The Man Who Shot Liberty Valance

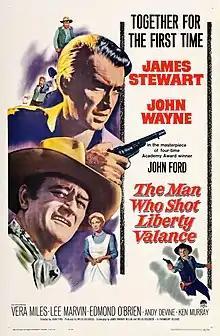
Theatrical release poster

The Man Who Shot Liberty Valance is a 1962 black and white American Western film directed by John Ford and starring John Wayne and James Stewart in their first film together. The screenplay by James Warner Bellah and Willis Goldbeck was adapted from a 1953 short story written by Dorothy M. Johnson. The supporting cast features Vera Miles, Lee Marvin, Edmond O'Brien, Andy Devine, John Carradine, Woody Strode, Strother Martin, and Lee Van Cleef.